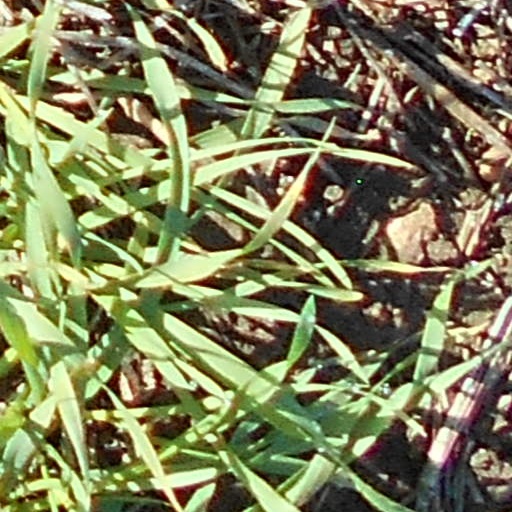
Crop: wheat